Out Stealing Horses (film)

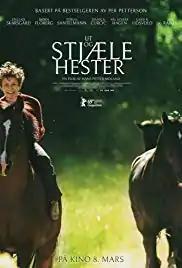
Film poster

Out Stealing Horses is a 2019 Norwegian drama film directed by Hans Petter Moland. It was selected to compete for the Golden Bear at the 69th Berlin International Film Festival. At Berlin, the film won the Silver Bear for Outstanding Artistic Contribution. It was selected as the Norwegian entry for the Best International Feature Film at the 92nd Academy Awards, but was not nominated.